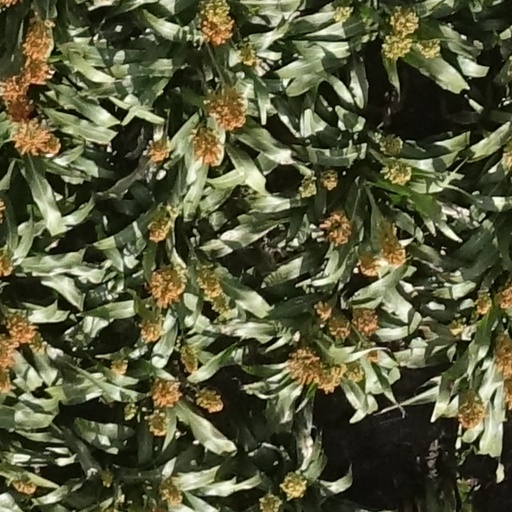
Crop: sorghum